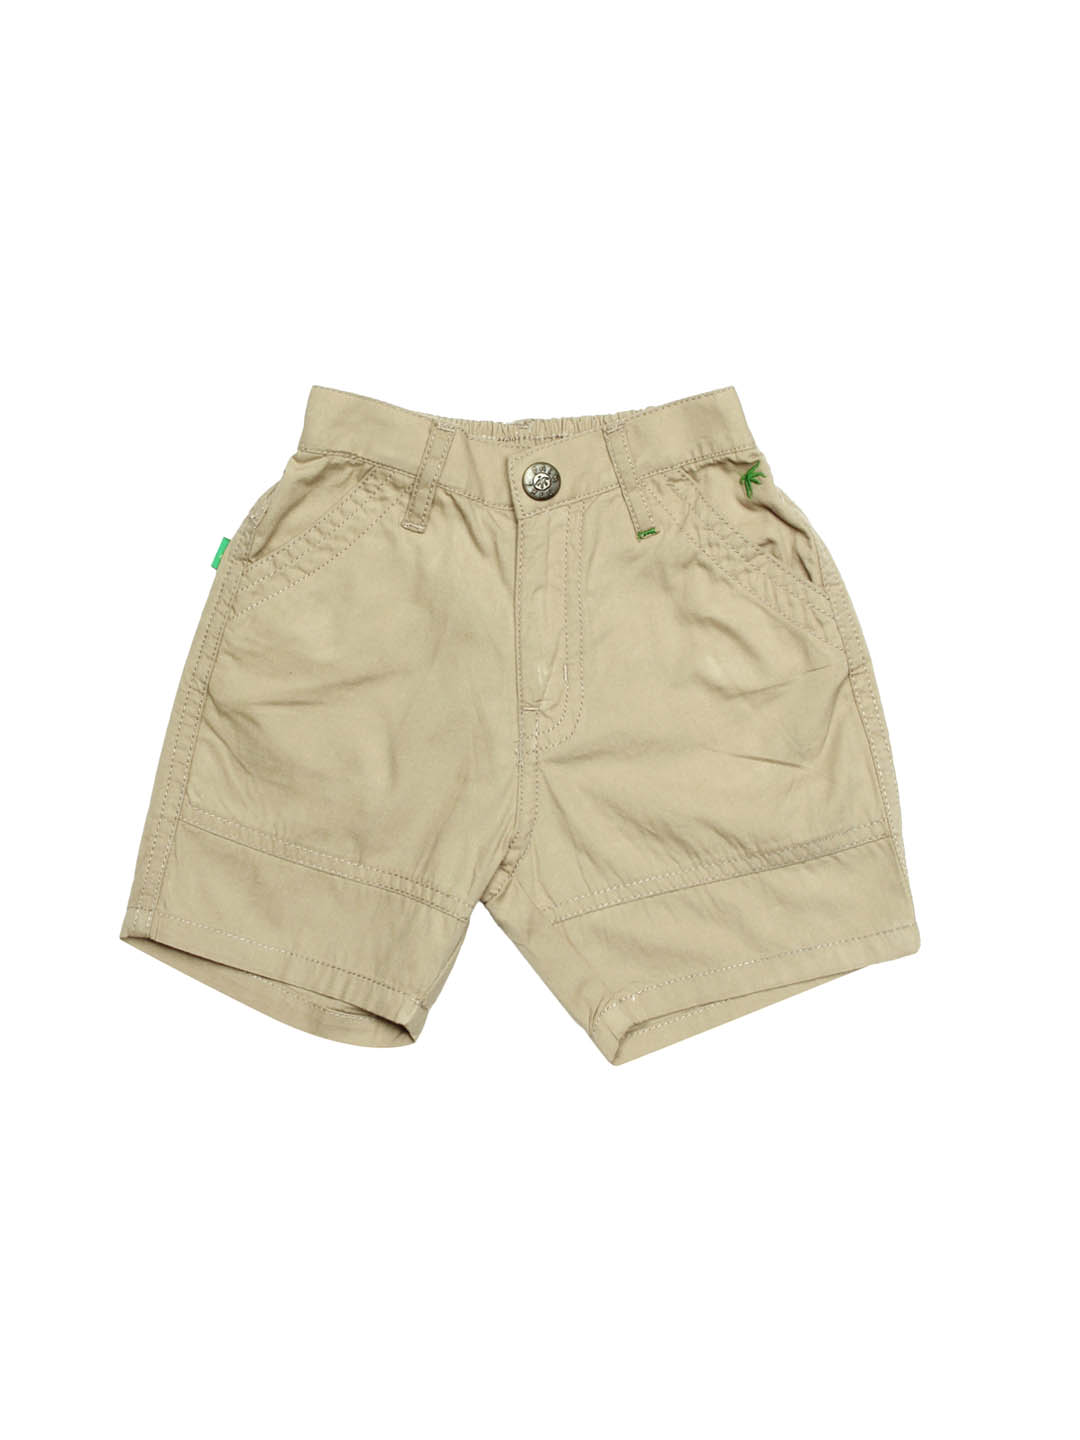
Gini and Jony Boys Khaki Bermuda Shorts
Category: Apparel / Bottomwear / Shorts
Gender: Boys
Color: Khaki
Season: Summer 2012
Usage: Casual